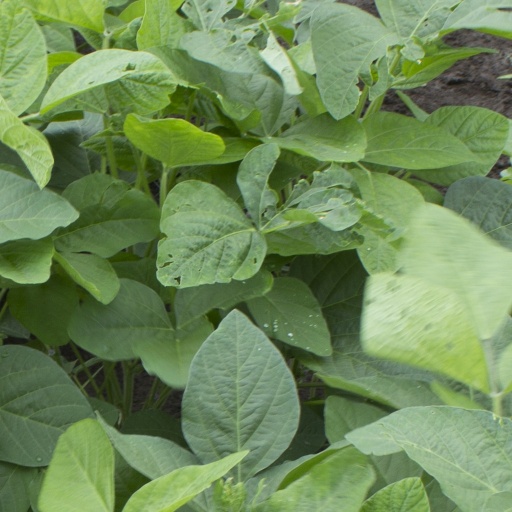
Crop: soybean